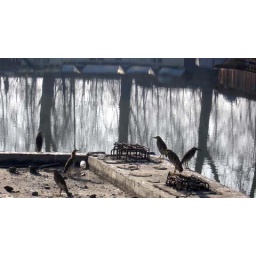
migrant birds are sitting in open sun on the bank of the famous dal lake in kashmir.